Red 2 (film)

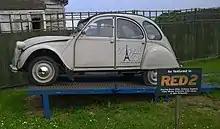
The Citroën 2CV driven by Mary-Louise Parker in the car chase.

In January 2011, Summit Entertainment rehired writers Jon and Erich Hoeber to write a second installment of "Red" due to the film's financial success, which even surpassed producer Lorenzo di Bonaventura's expectations. Helen Mirren stated in March 2011 that she was ready for "Red 2". In October 2011, Summit announced that "Red 2" would be released on August 2, 2013 and the film would "reunite the team of retired CIA operatives with some new friends as they use their 'old-school style' to take on new enemies in Europe." In February 2012, Dean Parisot, best known for directing "Galaxy Quest" and "Fun With Dick and Jane", entered final negotiations to direct the sequel.